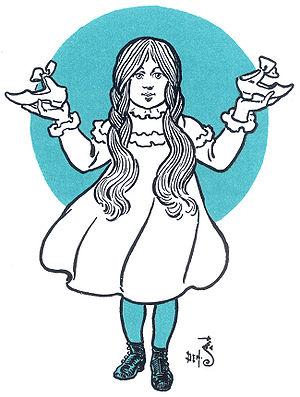
Le Magicien d'Oz est un film musical américain de Victor Fleming sorti en 1939, adapté du roman du même nom de L. Frank Baum.
Dorothy Gale est un personnage de fiction de l'univers imaginaire d'Oz, inventé par l'auteur américain L. Frank Baum. Elle apparaît dès son premier roman, The Wonderful Wizard of Oz, et réapparaît dans nombre de ses suites. Elle est aussi le personnage principal de l'adaptation cinématographique, The Wizard of Oz, réalisée par Victor Fleming en 1939. Dans ce film, elle est incarnée par Judy Garland. Dorothy est aussi interprétée dans la série Once Upon a Time par Teri Reeves dans la saison 5 avec Toto, elle est aussi interprétée en enfant par Matreya Scarrwener dans la saison 3 cette fois-ci c’est un personnage invité.